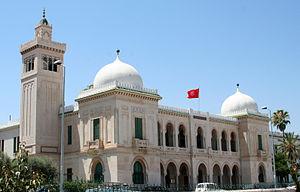
La place de la Kasbah est une place de Tunis, capitale de la Tunisie.